Cinema of Spain

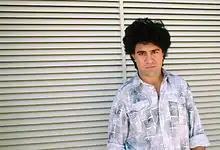
Pedro Almodóvar in 1988, a prominent Spanish filmmaker known for his vibrant and provocative storytelling style.

In the 1950s, the influence of neorealism became evident in the works of a number of rather young film directors, such as "Furrows" (José Antonio Nieves Conde, 1951), "Reckless" (Nieves Conde, 1951), "We're All Necessary" (Nieves Conde, 1956), "Pride" (Mur Oti, 1955), "Death of a Cyclist" (Juan Antonio Bardem, 1955), "Calle Mayor" (Bardem, 1956), "El pisito" (Marco Ferreri, 1959), "El cochecito" (Ferreri, 1960), "Welcome Mr. Marshall!" (Luis García Berlanga, 1953), or "Plácido" (García Berlanga, 1961), ranged from melodrama to esperpento or black comedy, but all of them showed a strong social criticism, unexpected under a political censorship, like the one featured by Franco`s regime. From the amorality and selfishness of the upper middle class or the ridiculousness and mediocrity of the small town people to the hopelessness of the impoverished working class, every social stratum of the contemporary Spain was shown up.